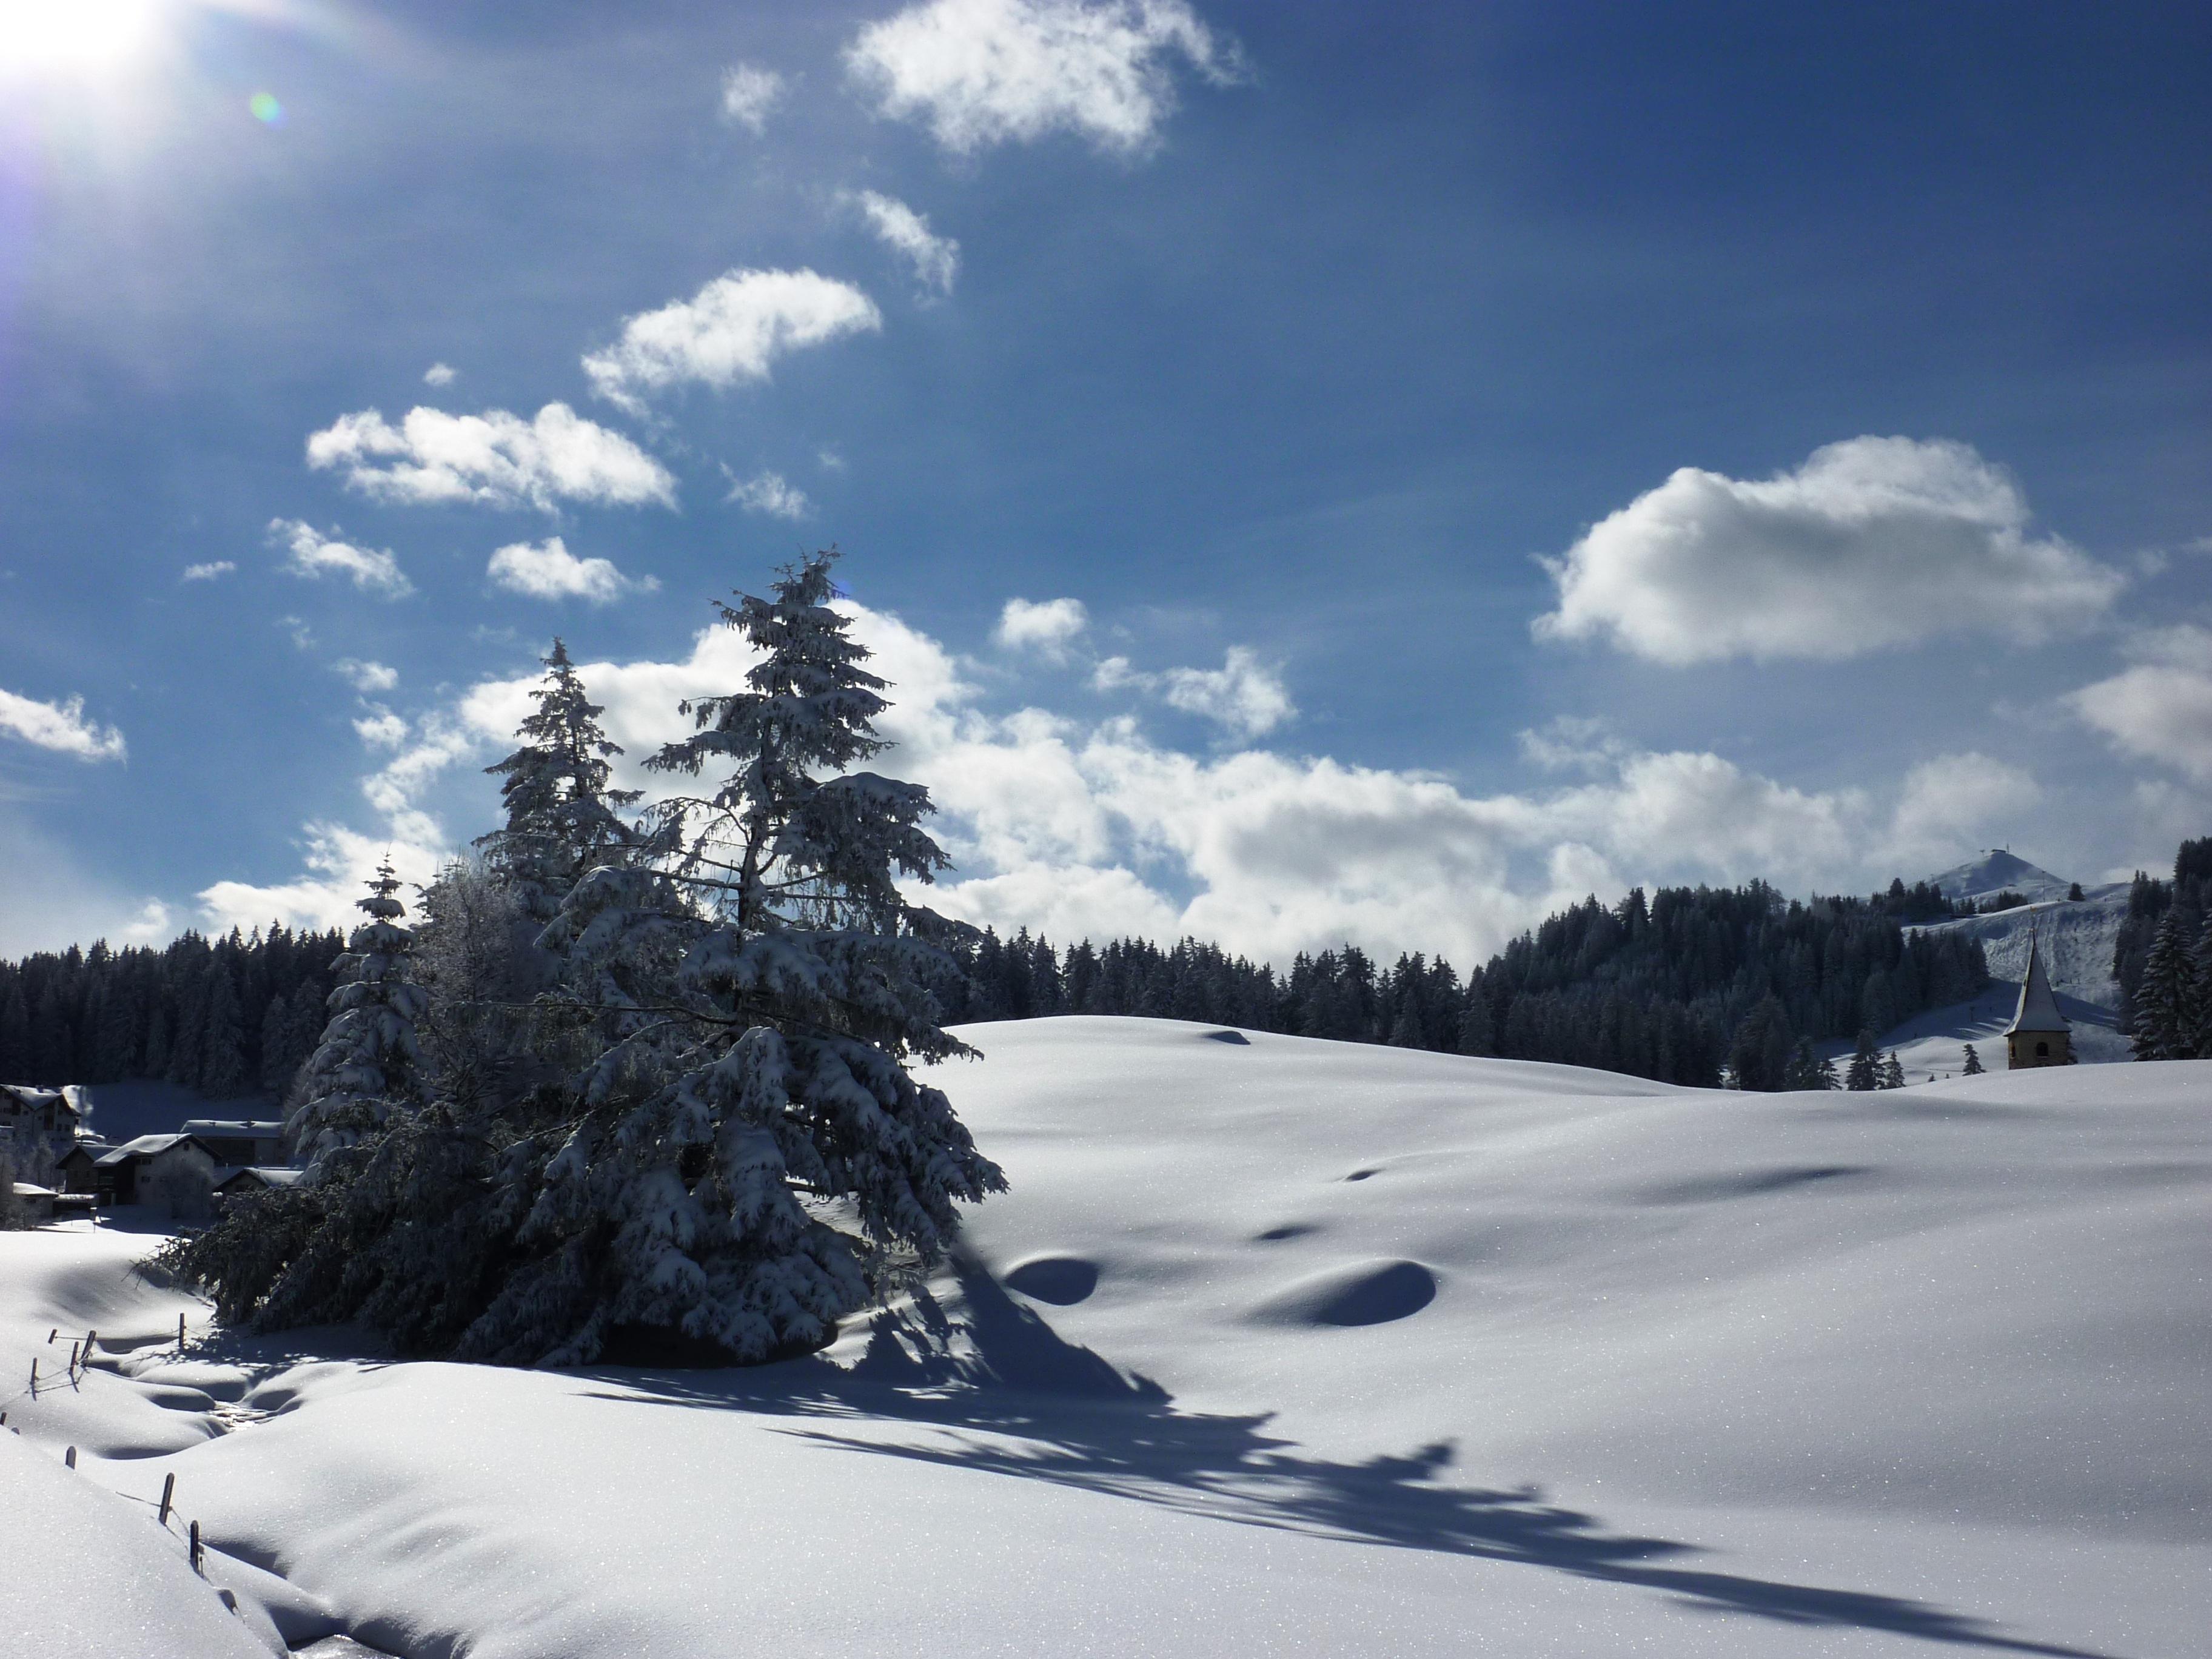
landscape, tree, nature, mountain, snow, cold, winter, cloud, sky, mountain range, weather, snowy, season, switzerland, wintry, piste, winter cold, graub nden, woody plant, mountainous landforms, parpan